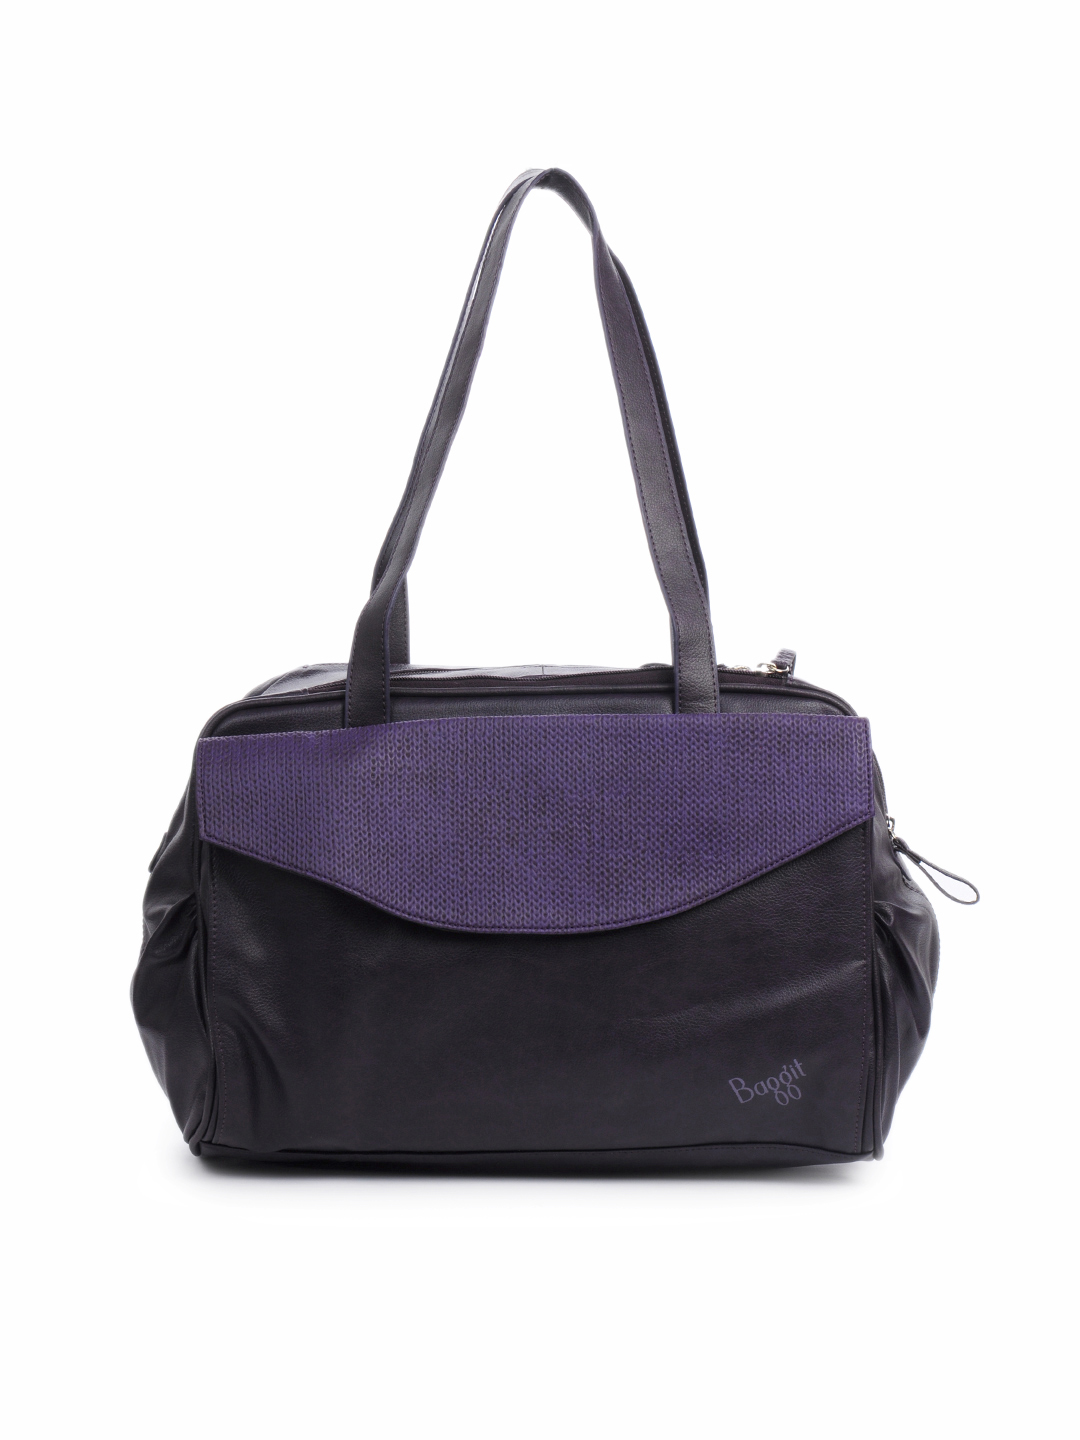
Baggit Women Posh Taj Purple Handbag
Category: Accessories / Bags / Handbags
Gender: Women
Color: Purple
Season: Winter 2015
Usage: Casual